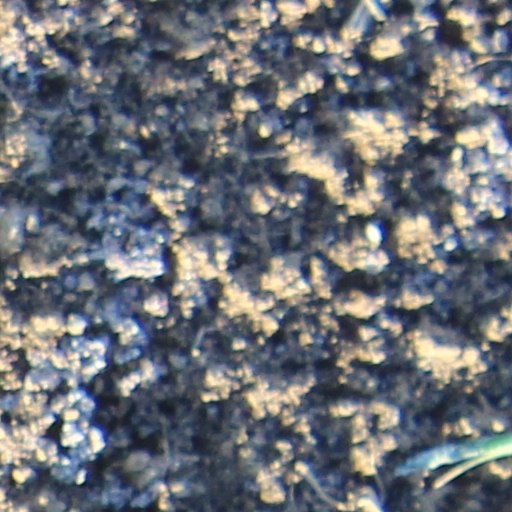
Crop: wheat